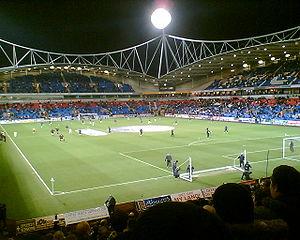
L' University of Bolton Stadium est un stade de football situé à Horwich, près de Bolton, dans le Grand Manchester en Angleterre.
La Coupe du monde de rugby à XIII 2021 est la seizième édition de la Coupe du monde de rugby à XIII et se déroule en 2021 en Angleterre. Cette annonce est faite par la Fédération internationale en octobre 2016.